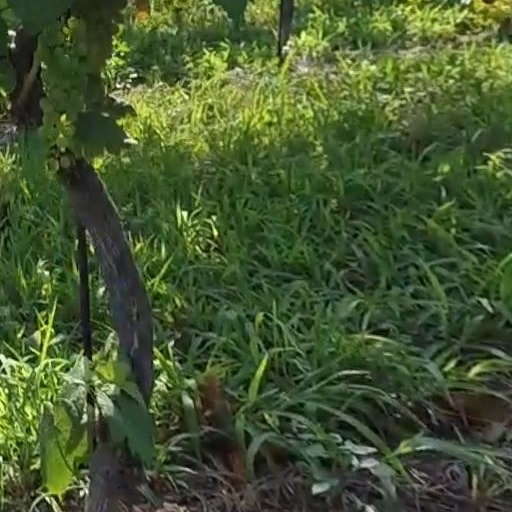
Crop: grape